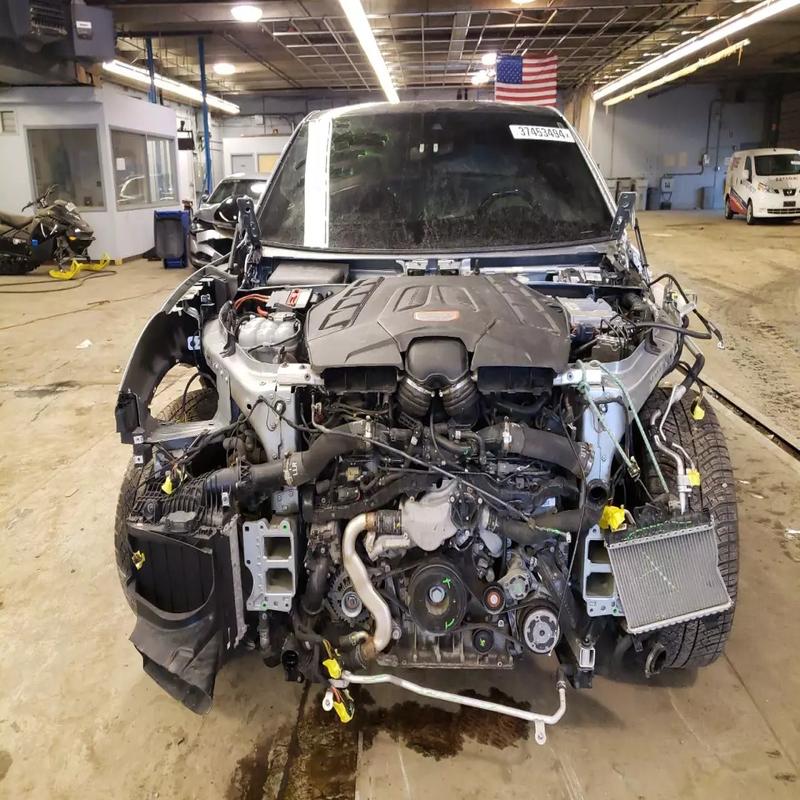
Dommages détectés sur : pare-choc avant, feu avant droit, feu avant gauche, capot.
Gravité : majeur